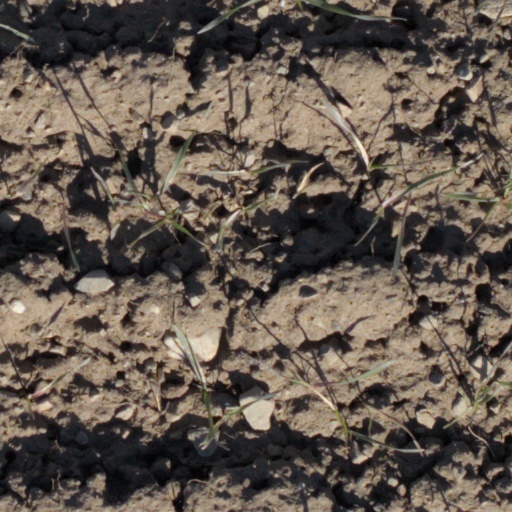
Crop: wheat